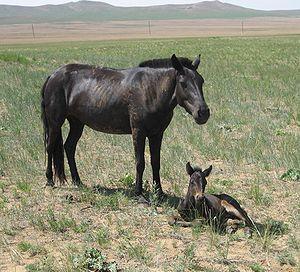
Le Camargue est une race de petits chevaux de selle rustiques à la robe grise, originaire de la région du même nom, dans le Sud de la France dans le delta du Rhône, sur les départements du Gard et des Bouches-du-Rhône. Ce cheval vit traditionnellement en liberté dans ses marais d'origine. Son origine reste mystérieuse, bien qu'il soit considéré comme l'une des plus anciennes races du monde.